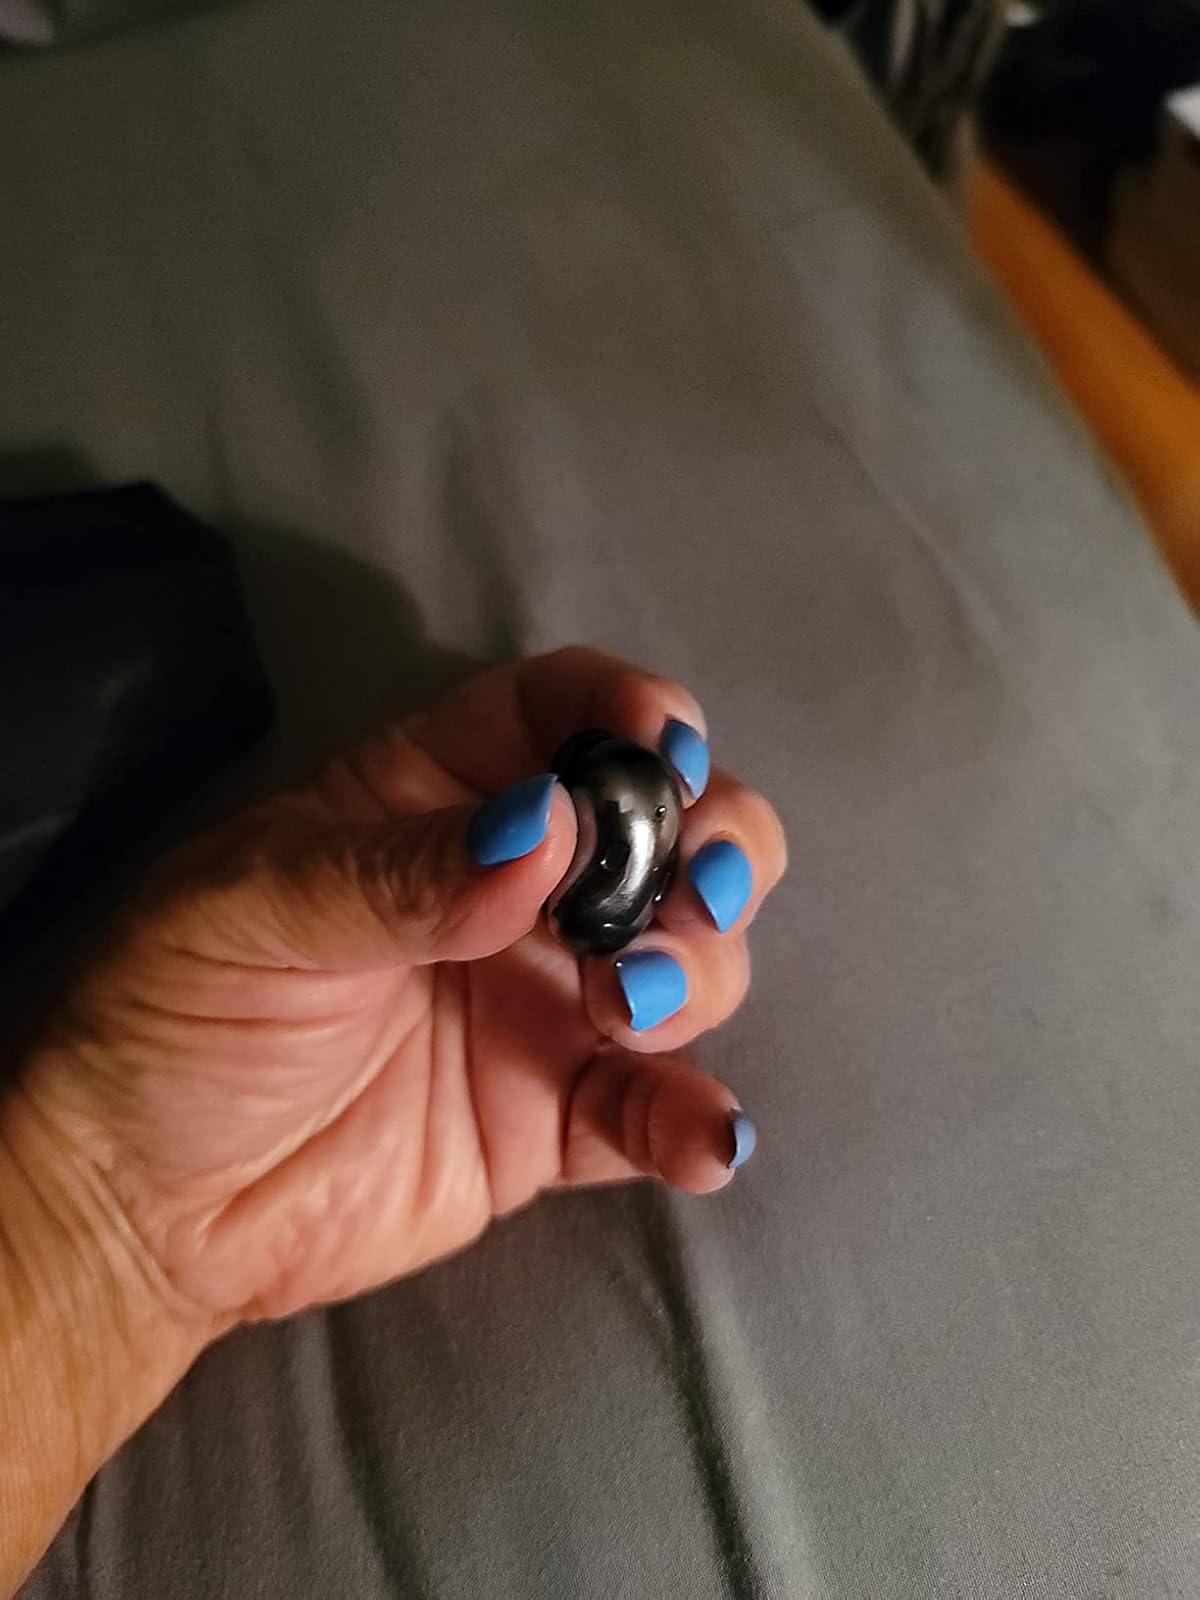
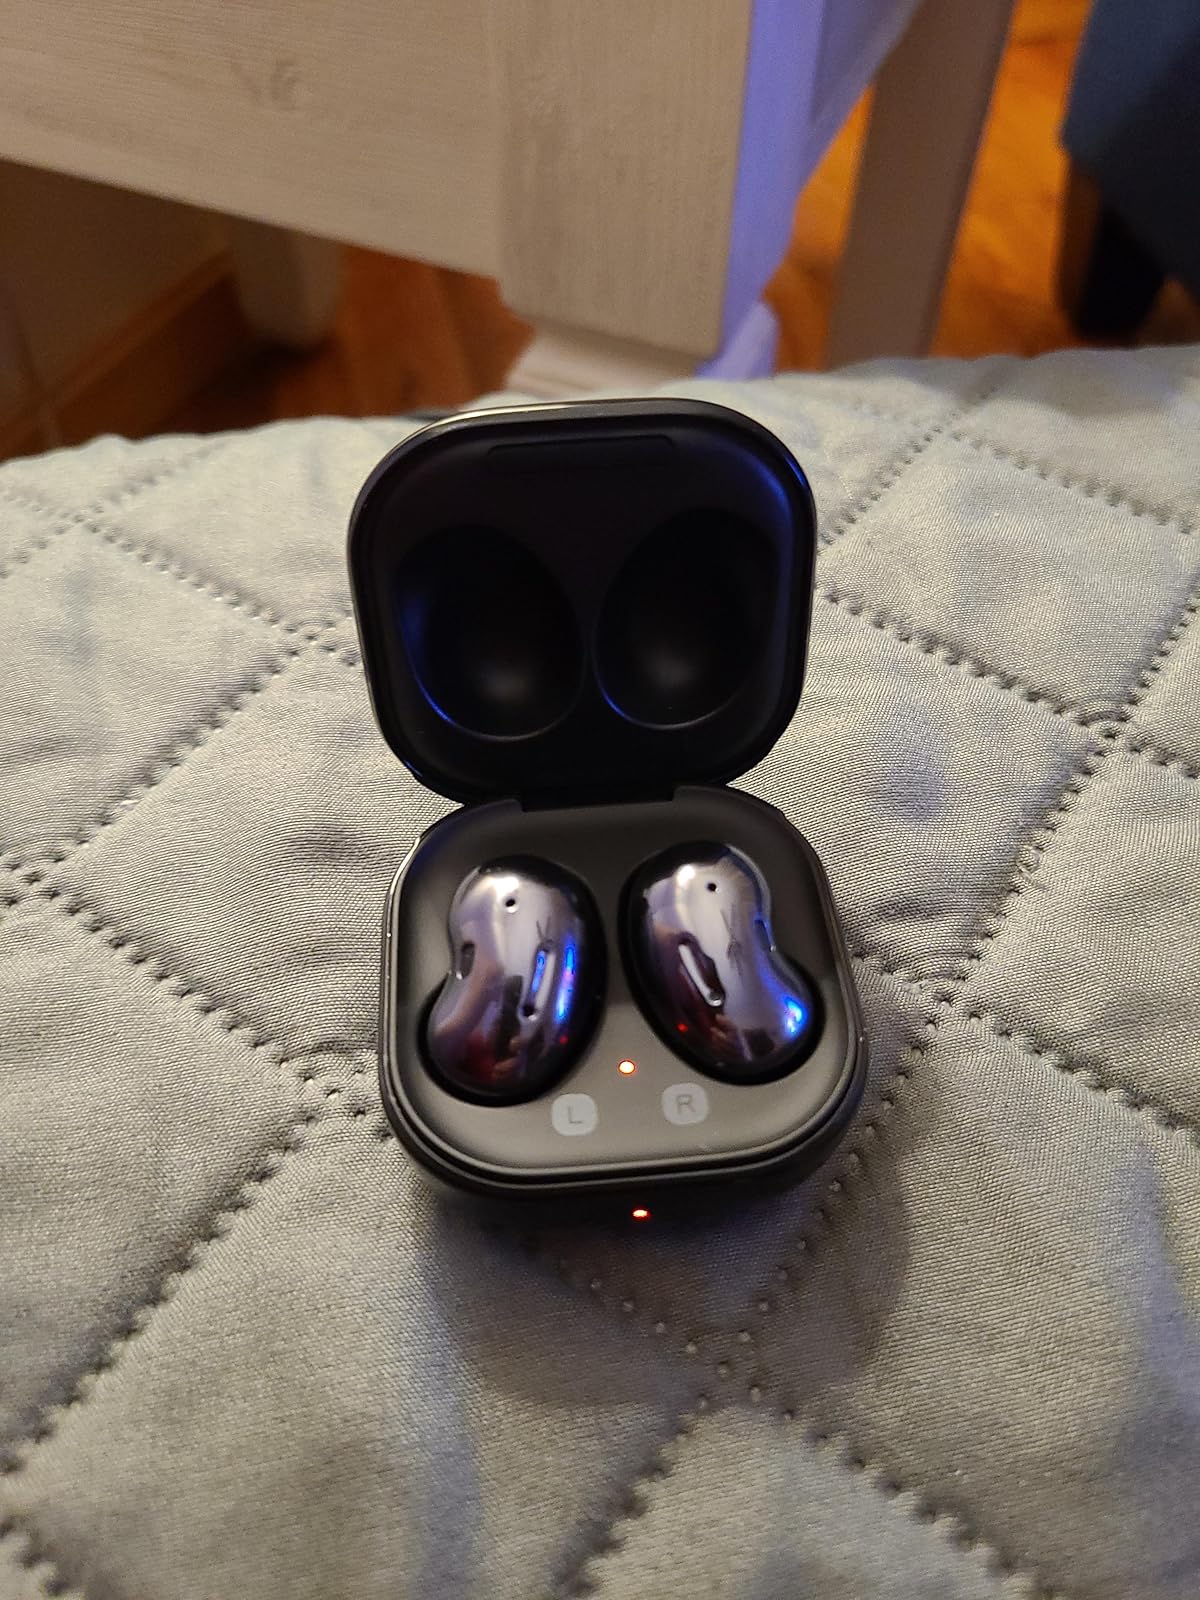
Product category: earbuds
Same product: yes